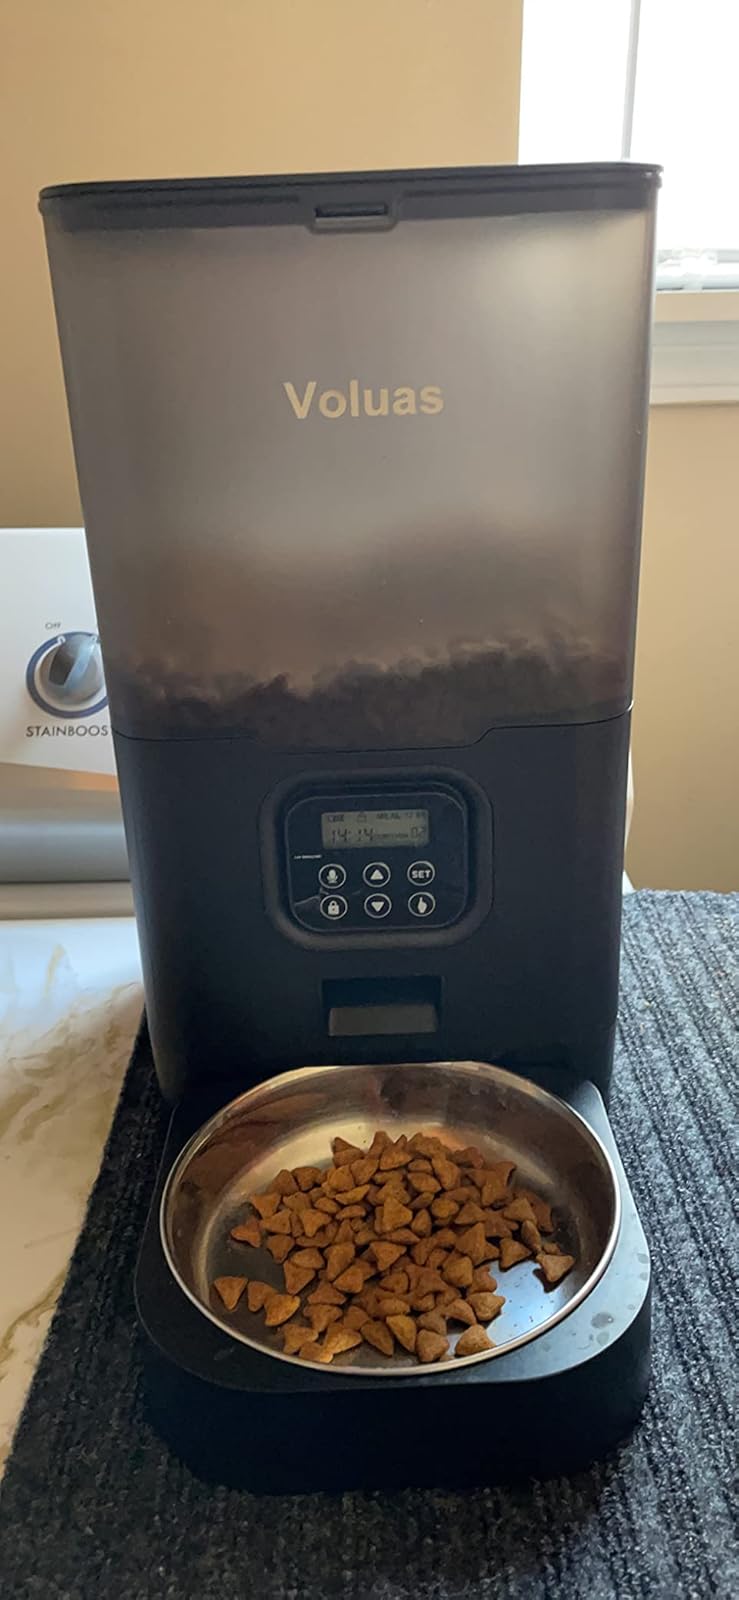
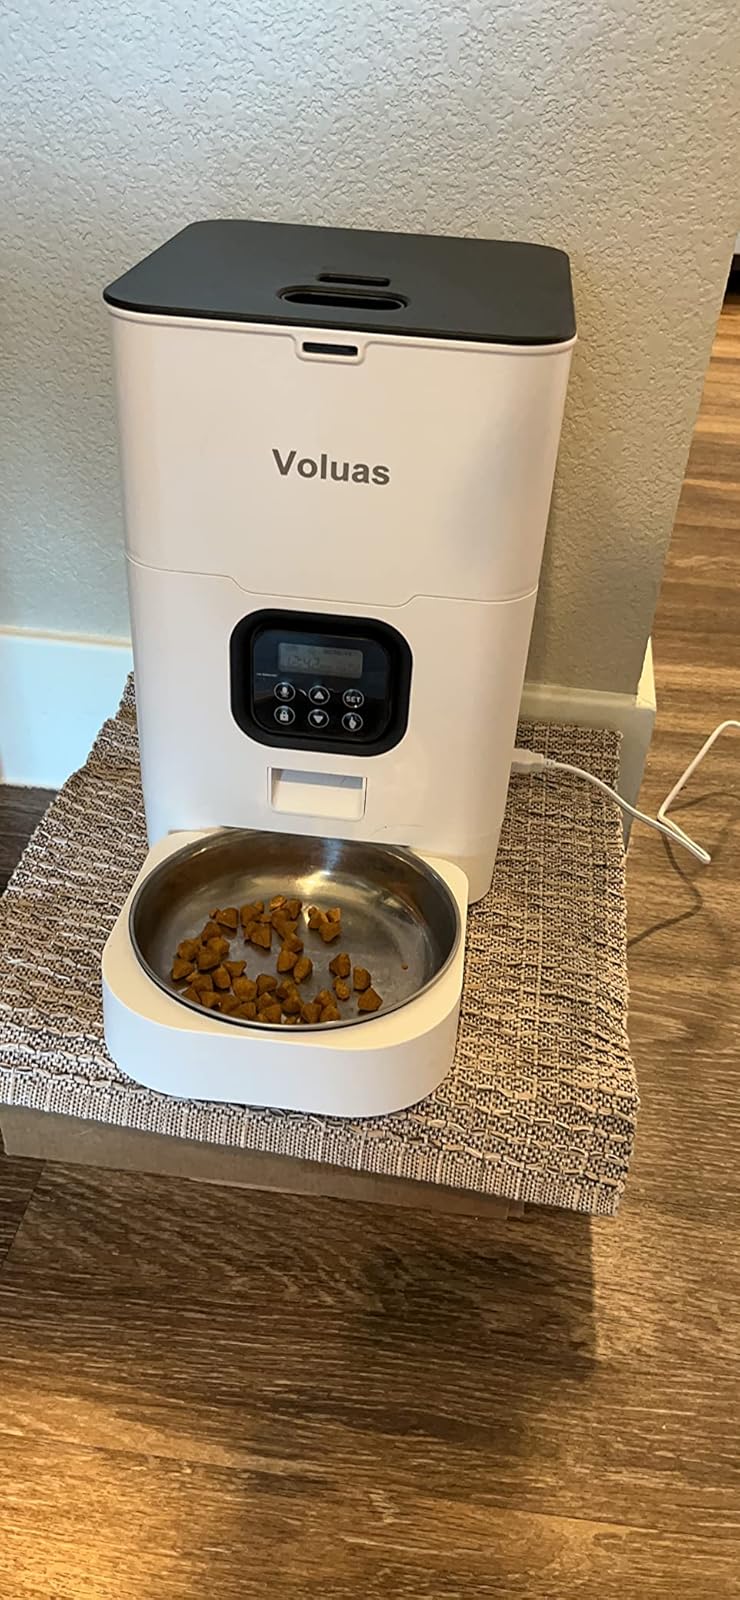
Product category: items_feeder
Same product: no